Cyberpunk (album)

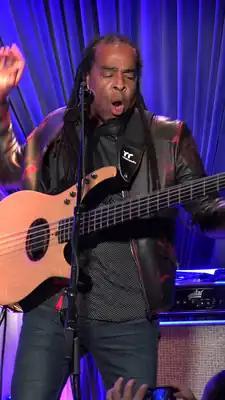
Billy Idol credited bassist Doug Wimbish with contributing to a large number of tracks, despite not being a "core" member of the production.

. "Cyberpunk" was one of the first albums to list the e-mail address of the artist in advertisements and within the album booklet. The address, idol@well.sf.ca.us, is now inactive.